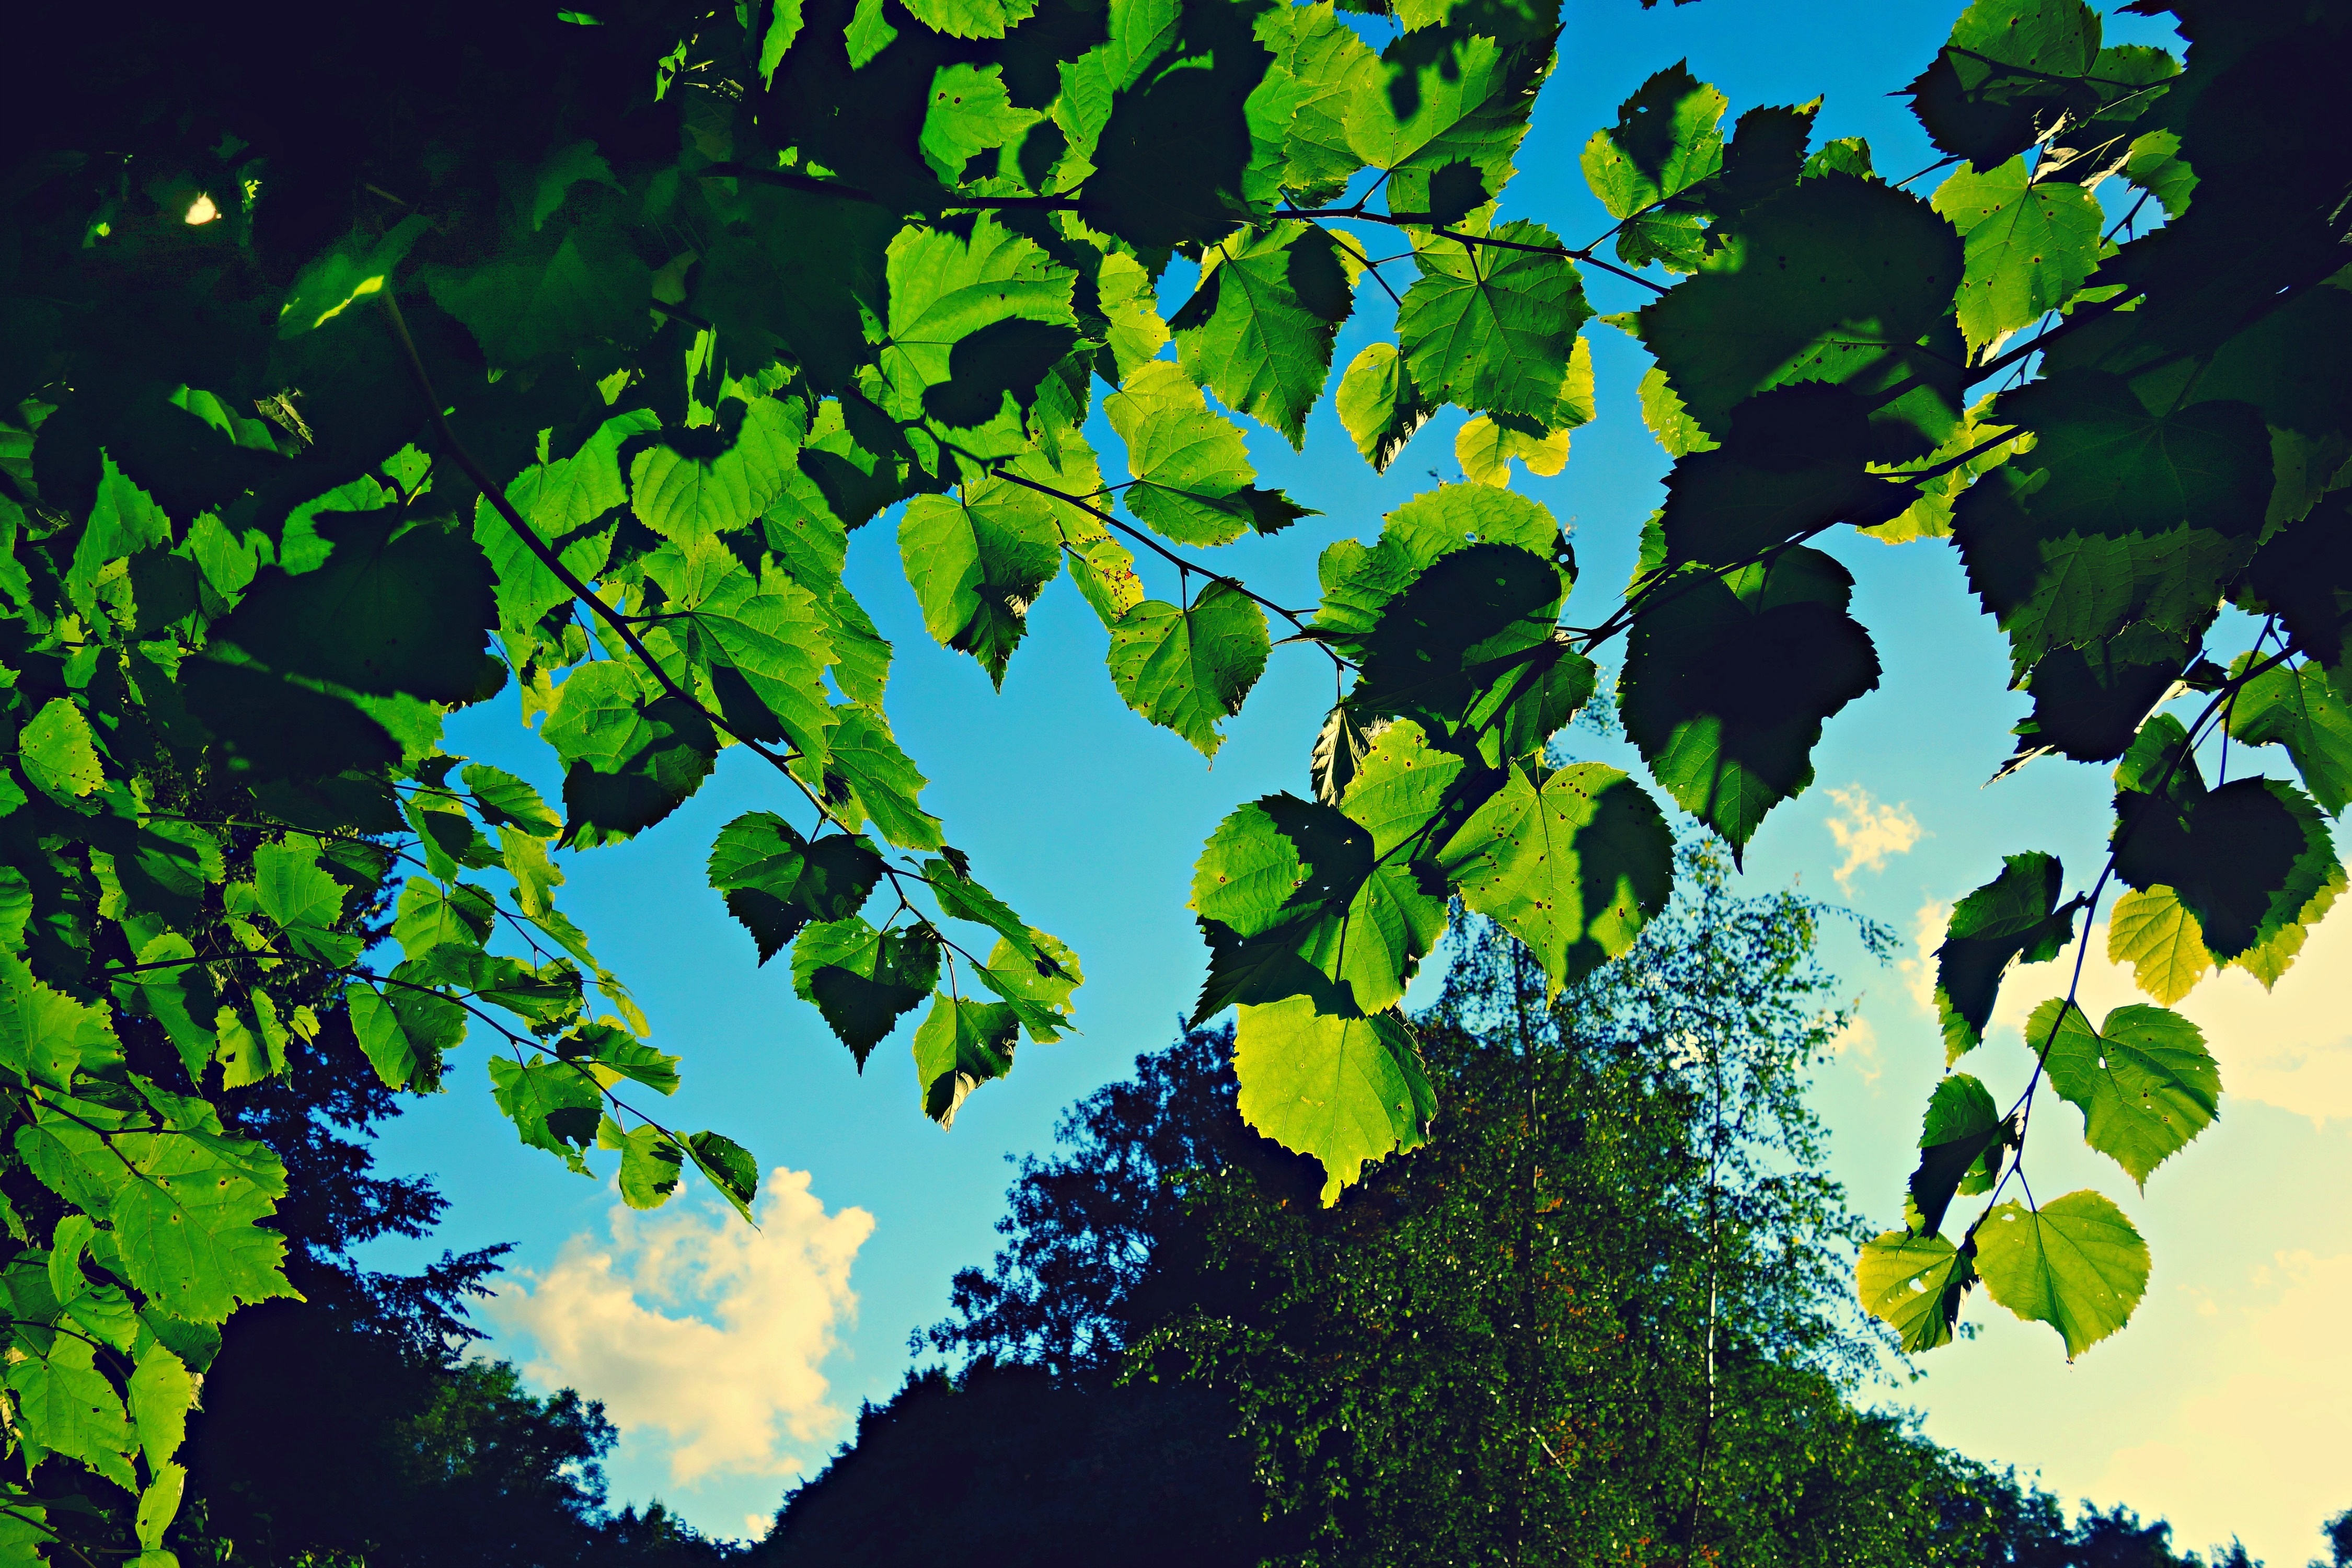
tree, nature, forest, branch, light, plant, sky, sunlight, leaf, flower, foliage, green, produce, autumn, botany, blue, leaves, backlight, blue skies, flowering plant, maidenhair tree, leaves against blue skies, woody plant, land plant